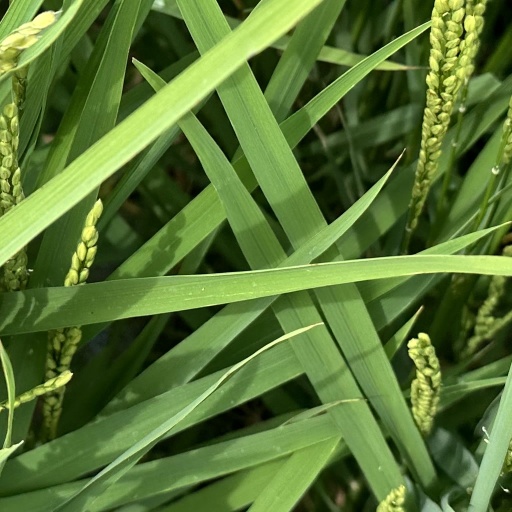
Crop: rice